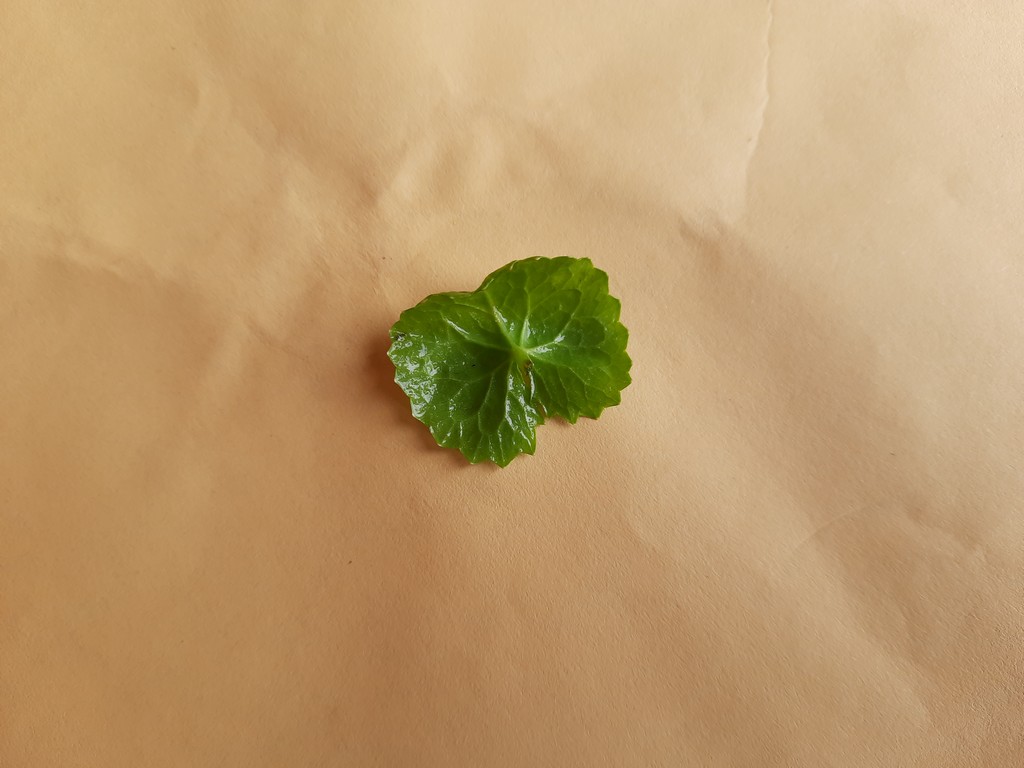
Label: Healthy